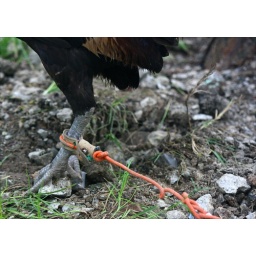
rooster under a tree in the middle of the street (people raise them for cockfighting)